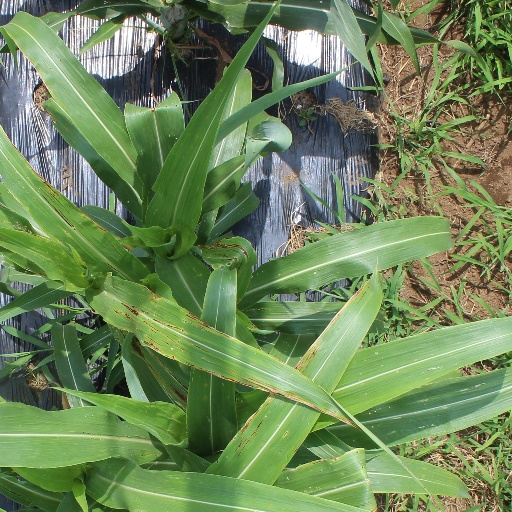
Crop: sorghum